Old ale

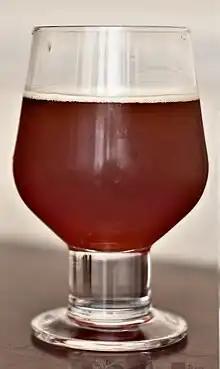
Founders Curmudgeon old ale

Old ale is a form of strong ale. The term is commonly applied to dark, malty beers in England, generally above 5% ABV, and also to dark ales of any strength in Australia. It is sometimes associated with "stock ale" or, archaically, "keeping ale", in which the beer is held at the brewery. In modern times, the line has blurred between old ale and barley wine.